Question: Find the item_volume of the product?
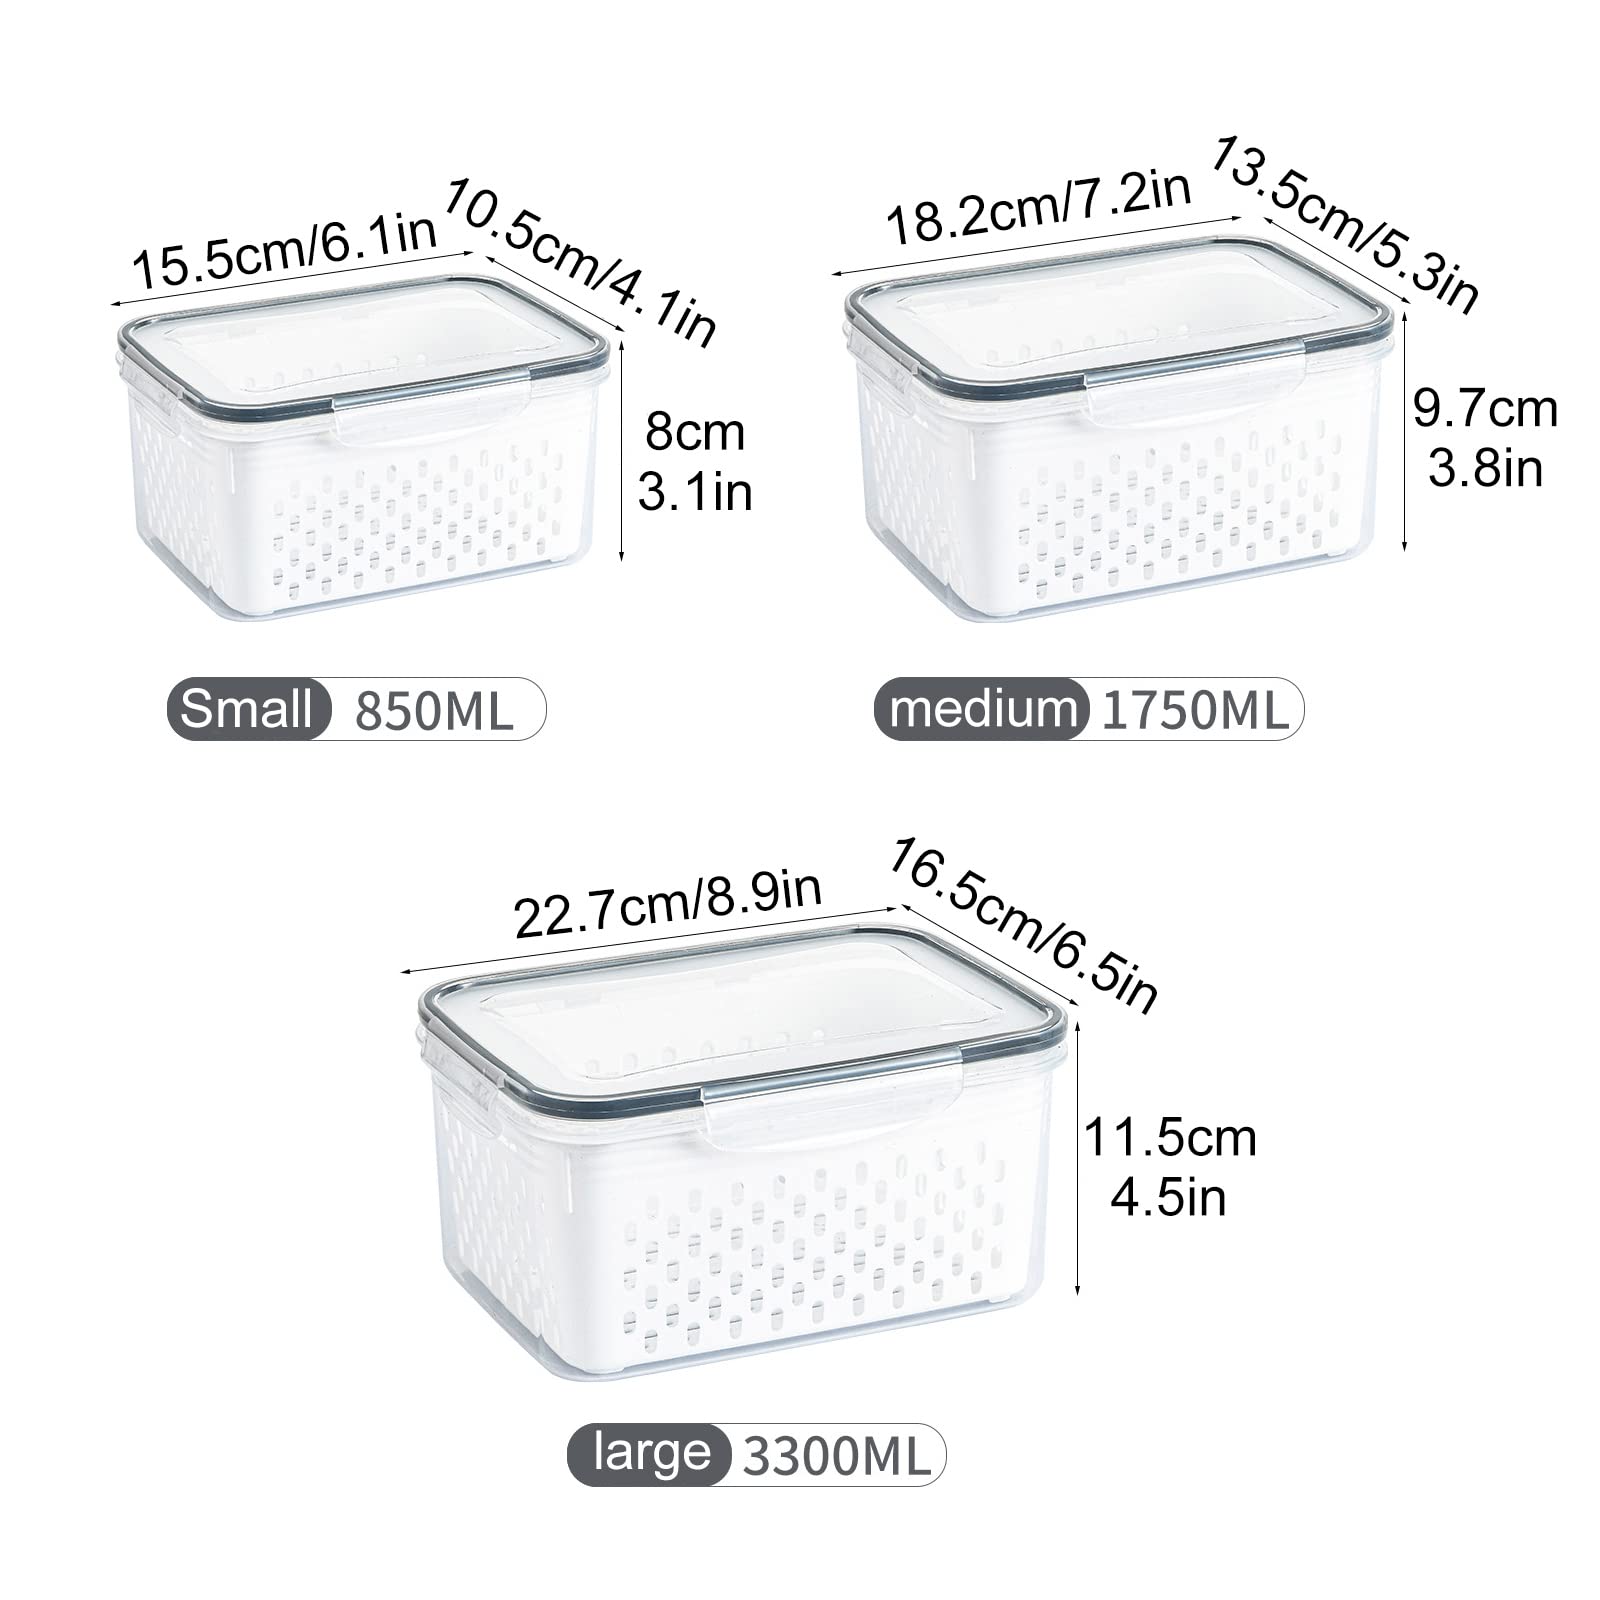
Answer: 1750.0 millilitre